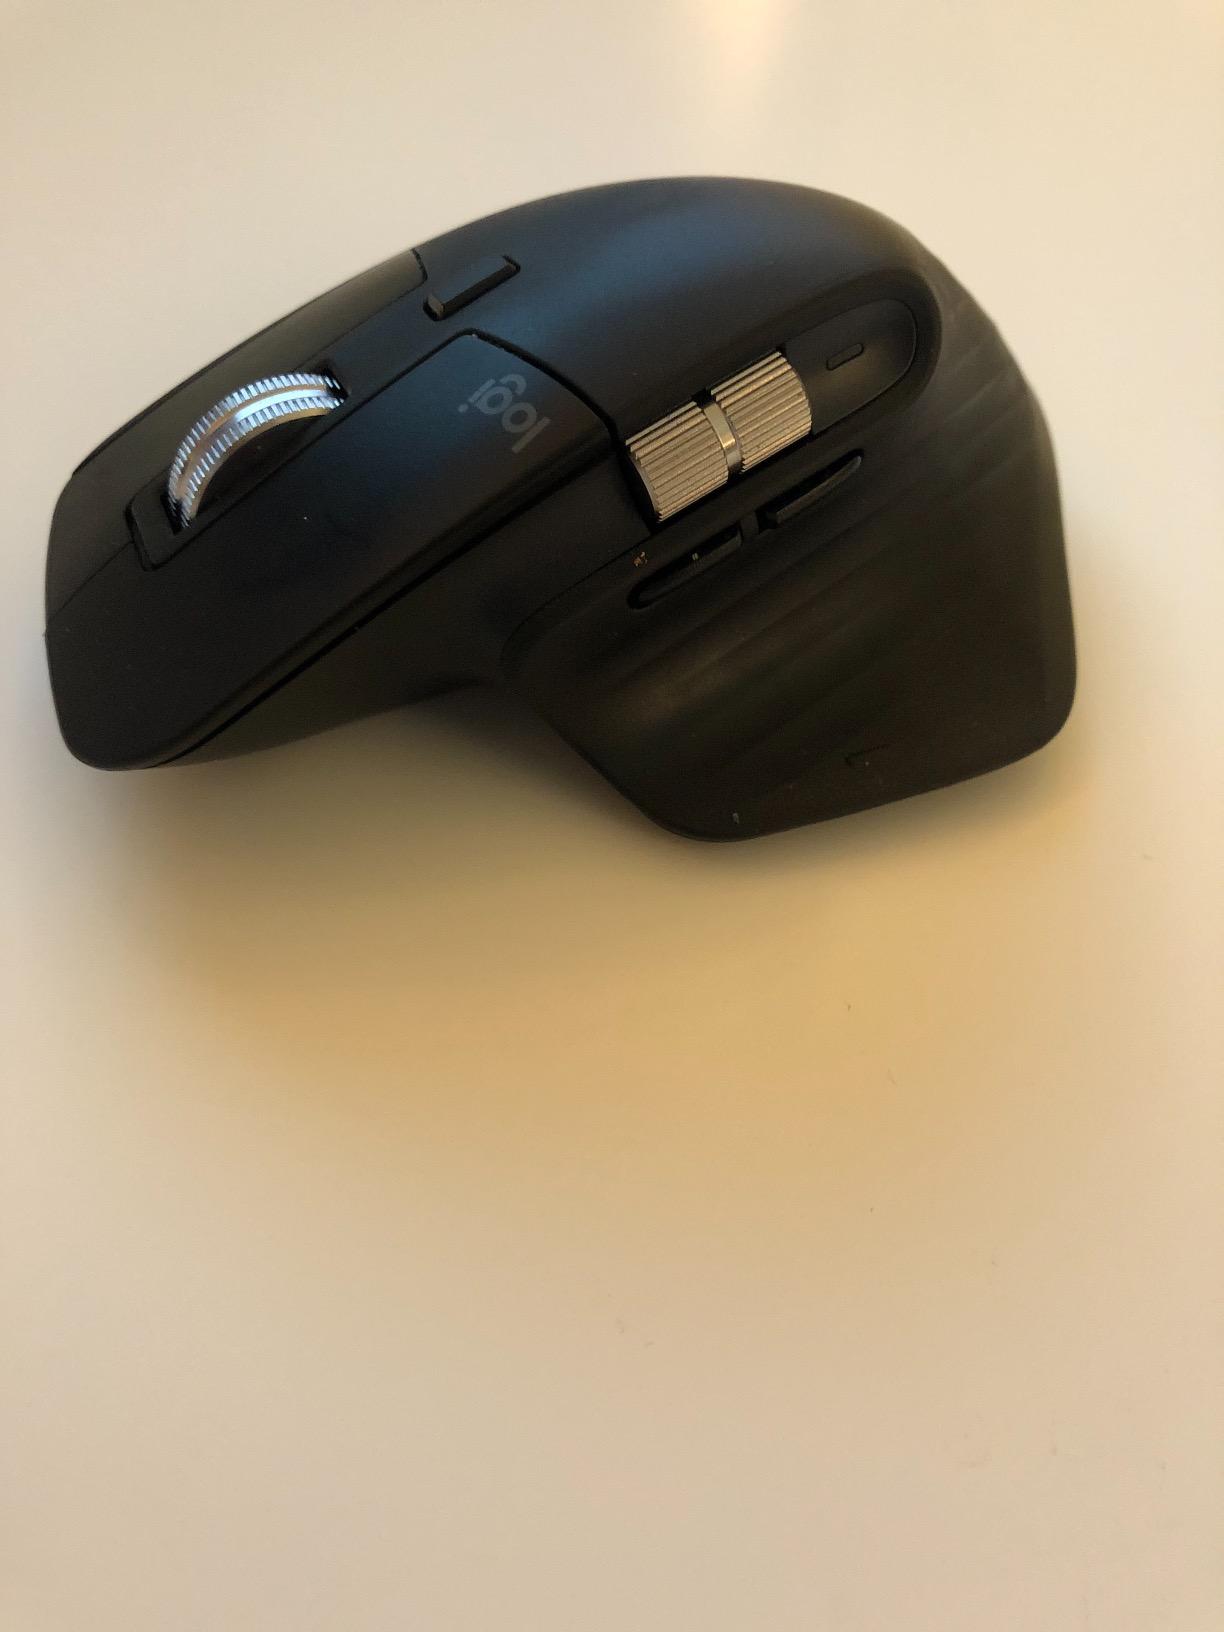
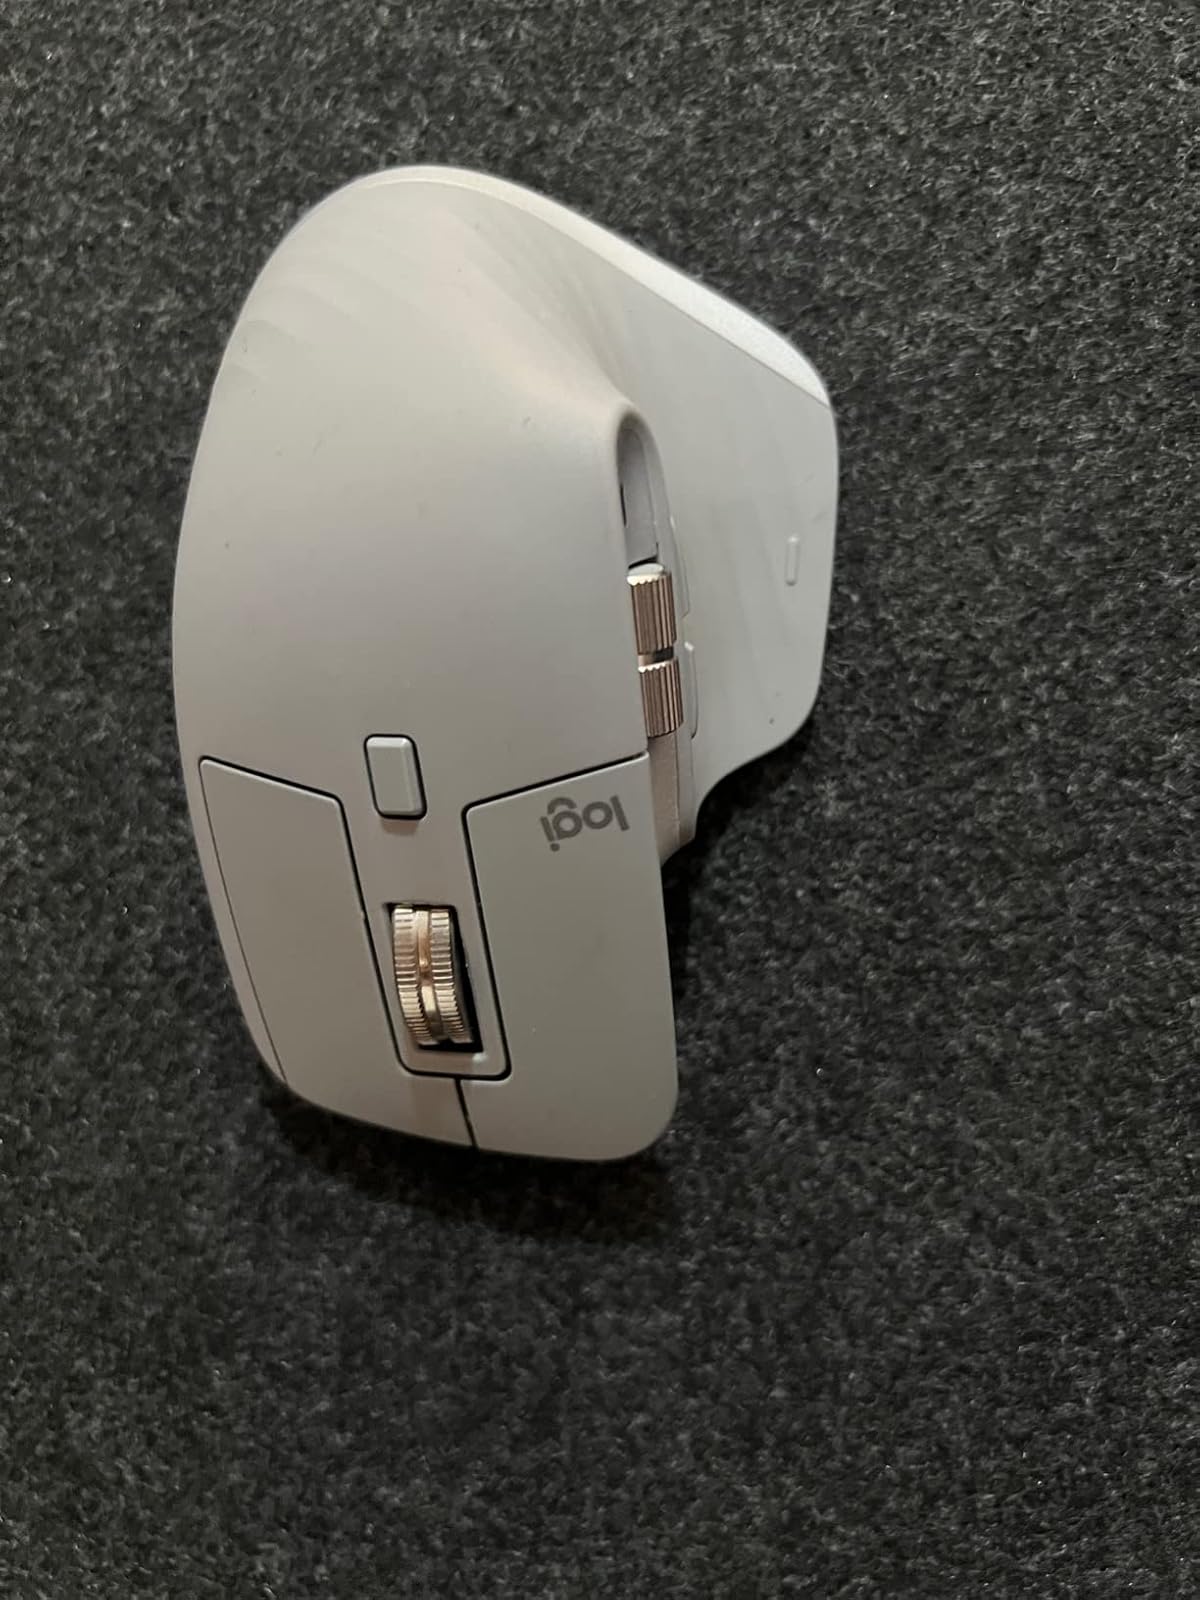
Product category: mouse
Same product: no